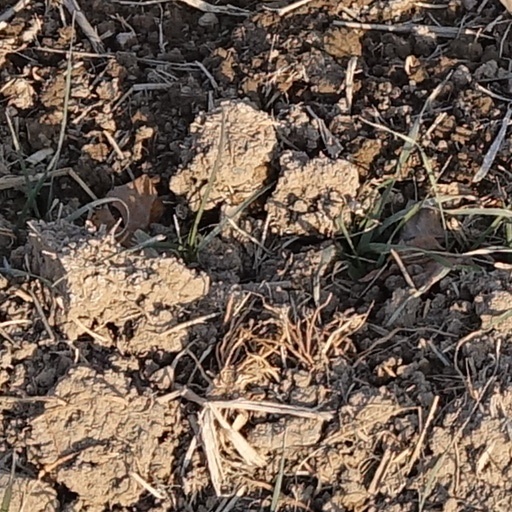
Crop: wheat